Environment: real
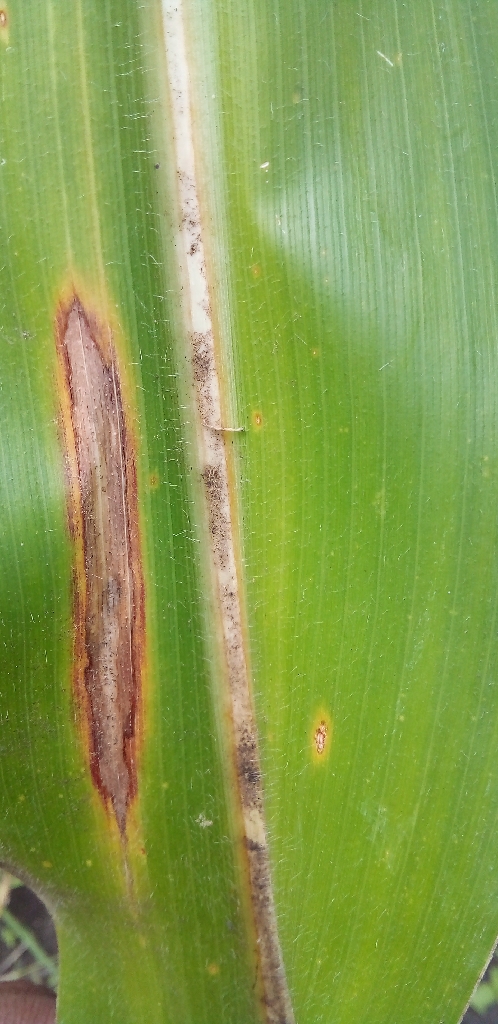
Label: northern_corn_leaf_blight